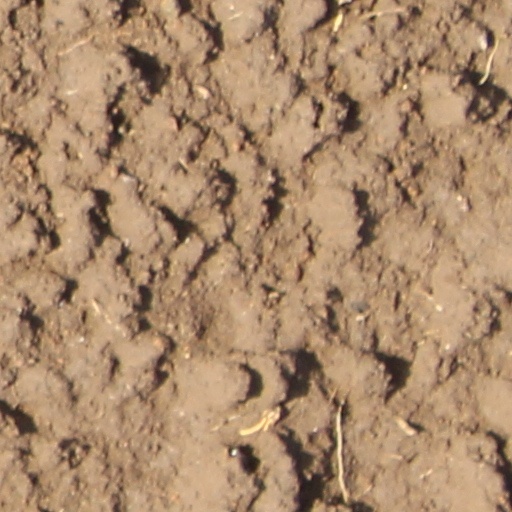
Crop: wheat